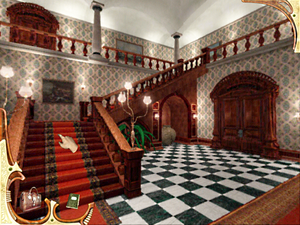
Capture d'écran du jeu Sherlock Holmes : le Mystère de la momie, donnant une idée du gameplay du jeu.
Frogwares est un studio de développement de jeux vidéo ukrainien fondé en 2000, particulièrement actif dans le domaine du jeu d'aventure où il s'est distingué par sa série de jeux Sherlock Holmes qui connait environ une nouvelle sortie tous les deux ans depuis 2002.
Sherlock Holmes : Le Mystère de la momie est un jeu vidéo d'aventure pour PC développé par Frogwares, sorti le 12 novembre 2002 en France et le 22 janvier 2003 aux États-Unis. Le jeu a été porté sur Nintendo DS en 2009 par Mistic Software, puis a connu un second portage sur iPad et iPhone en 2013.